Imperial Limes Commission

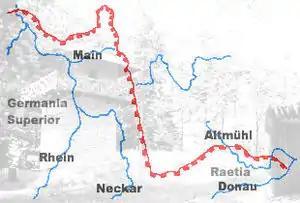
Route of the Upper Germanic-Rhaetian Limes

The Imperial Limes Commission or RLK, was set up to work out the route of the Upper Germanic-Rhaetian Limes, the Roman frontier north of the Alps, and the location of its associated forts at the time of the Roman Empire. It was the first institution to engage in a cross-border, historical project after German Unification in 1871.